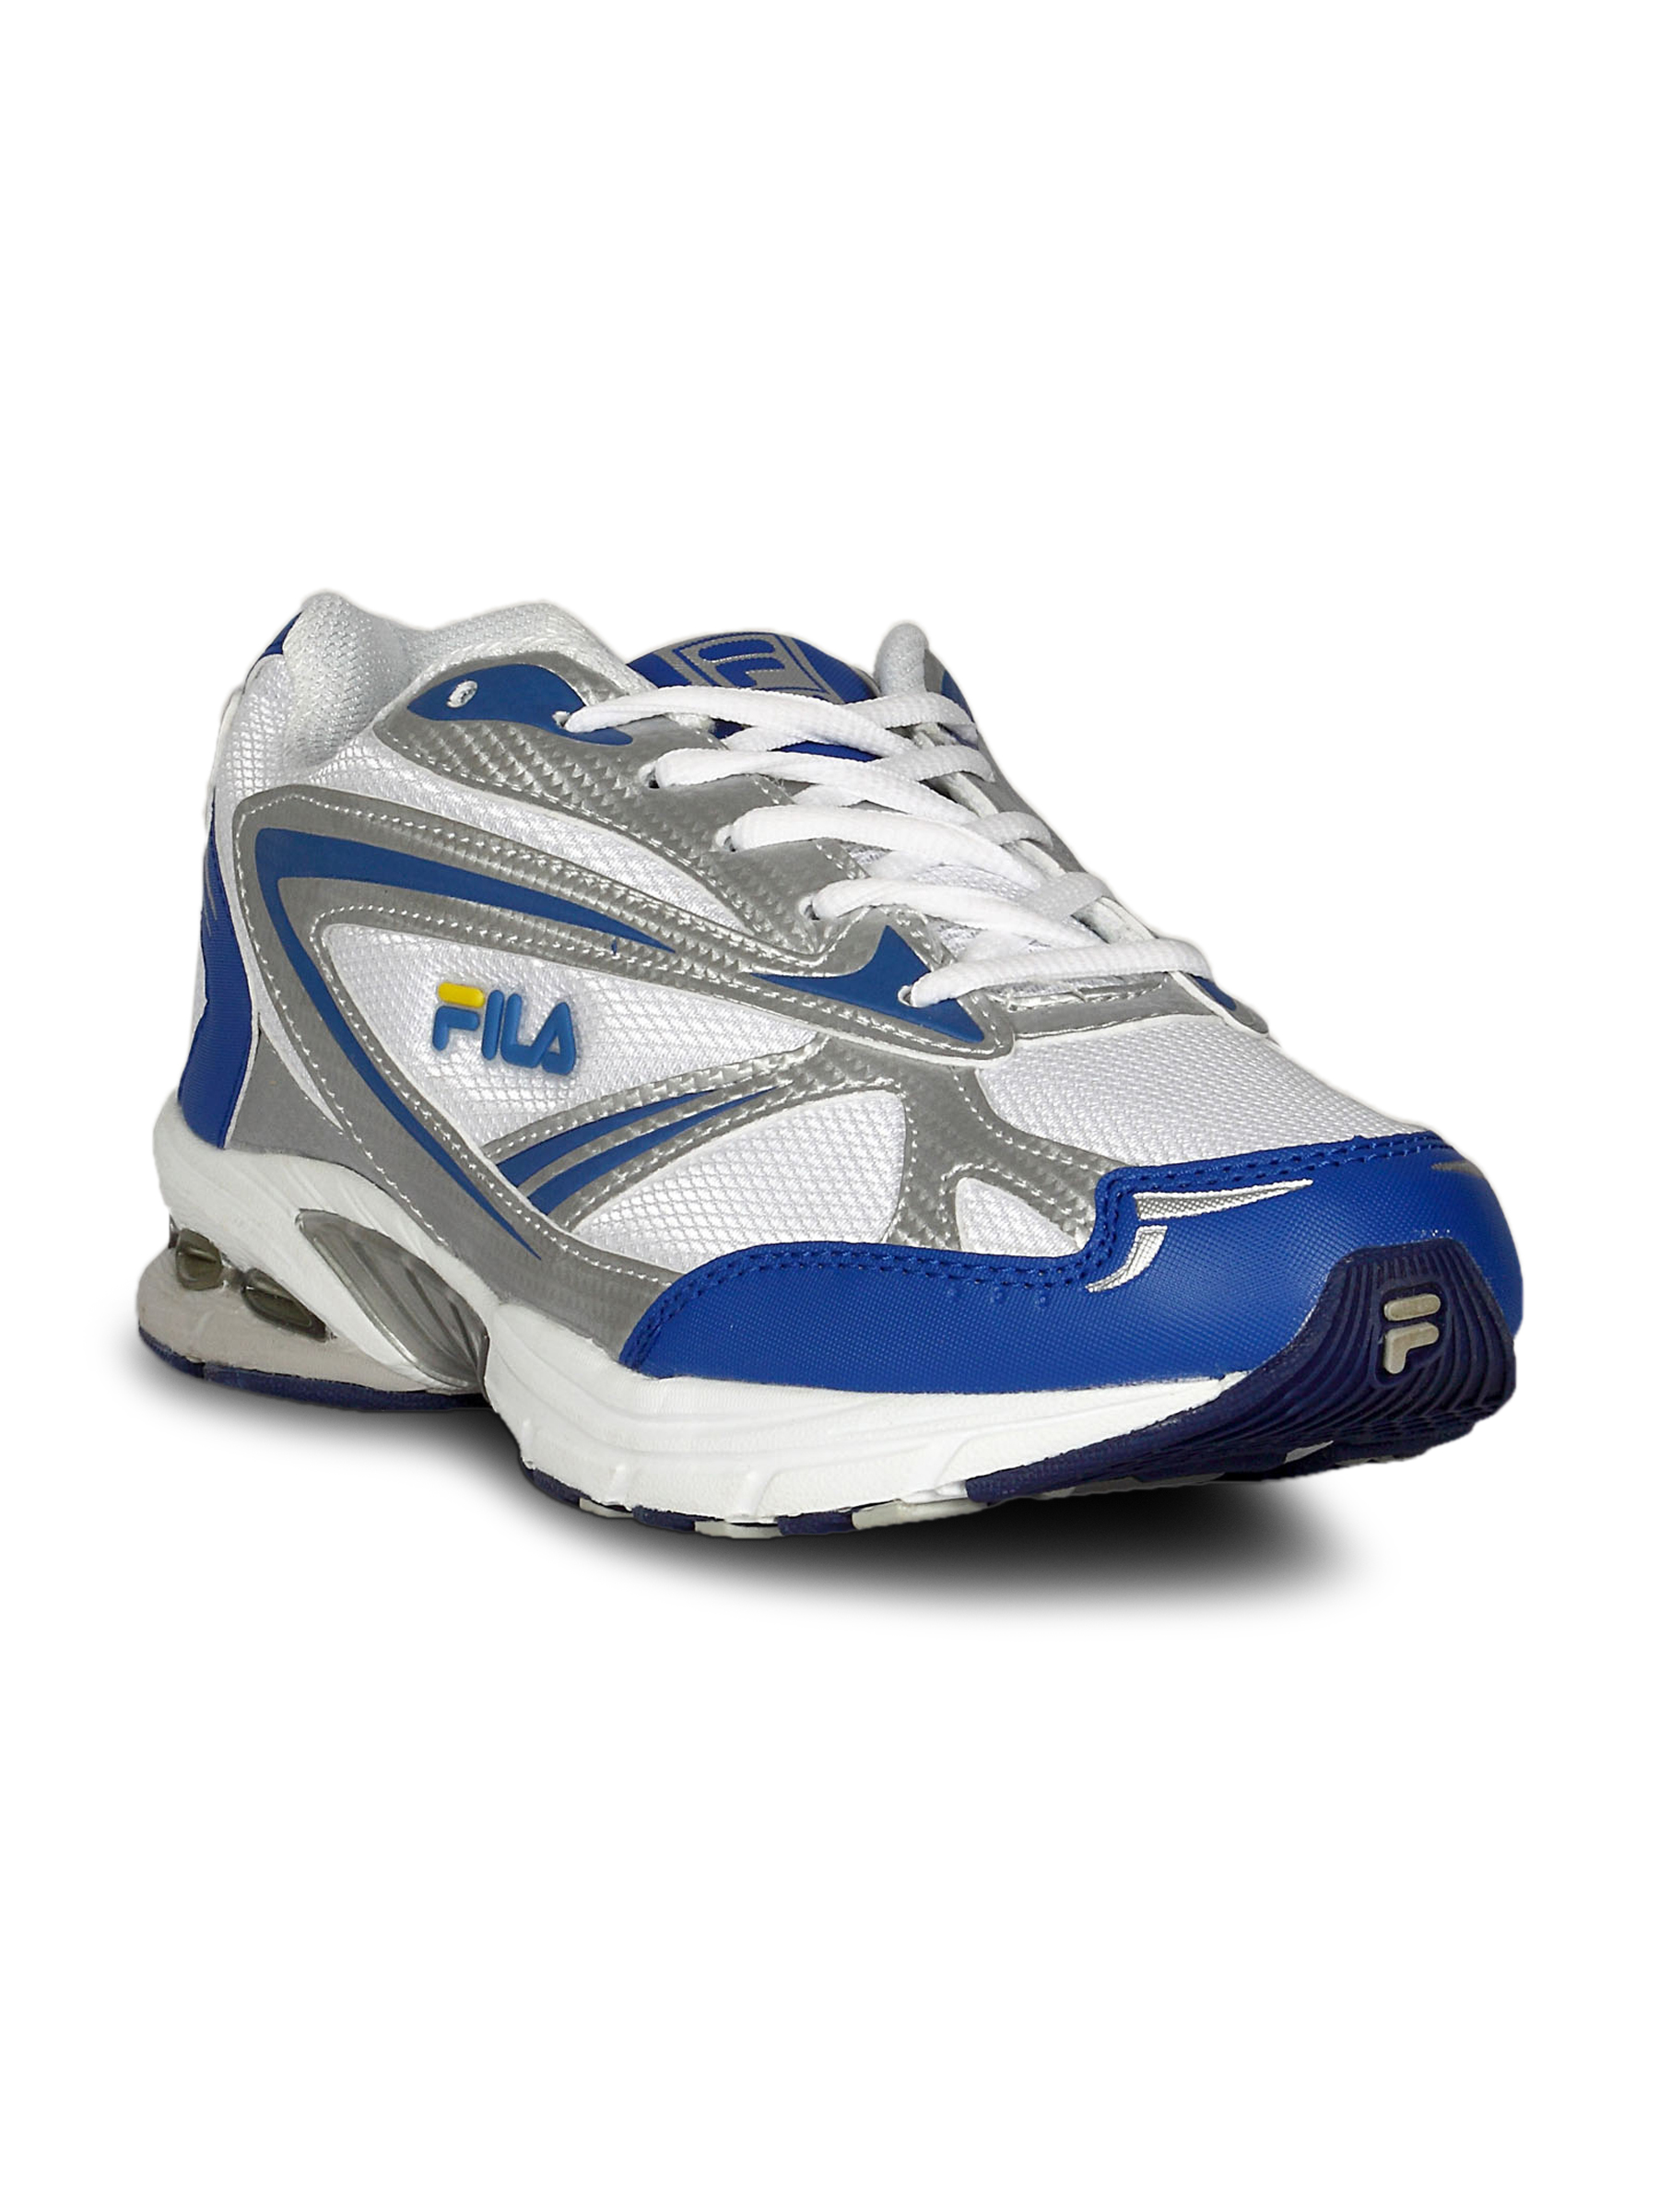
Fila Men's Racer White Roy Shoe
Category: Footwear / Shoes / Sports Shoes
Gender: Men
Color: White
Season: Summer 2011
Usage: Sports